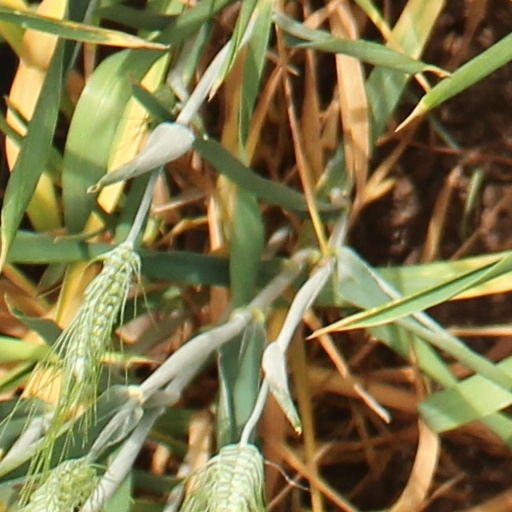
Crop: wheat